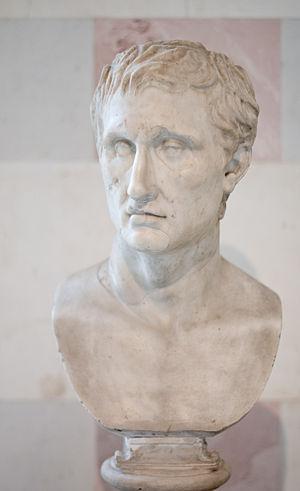
Buste de l'auteur grec Ménandre (343-291 Av-JC). Copie romaine d'un original de Kephisodotos et Timarchos, fils de Praxitele (IVe s Av-JC). Marbre. Musée de l'Ermitage, Saint-Pétersbourg, Russie.